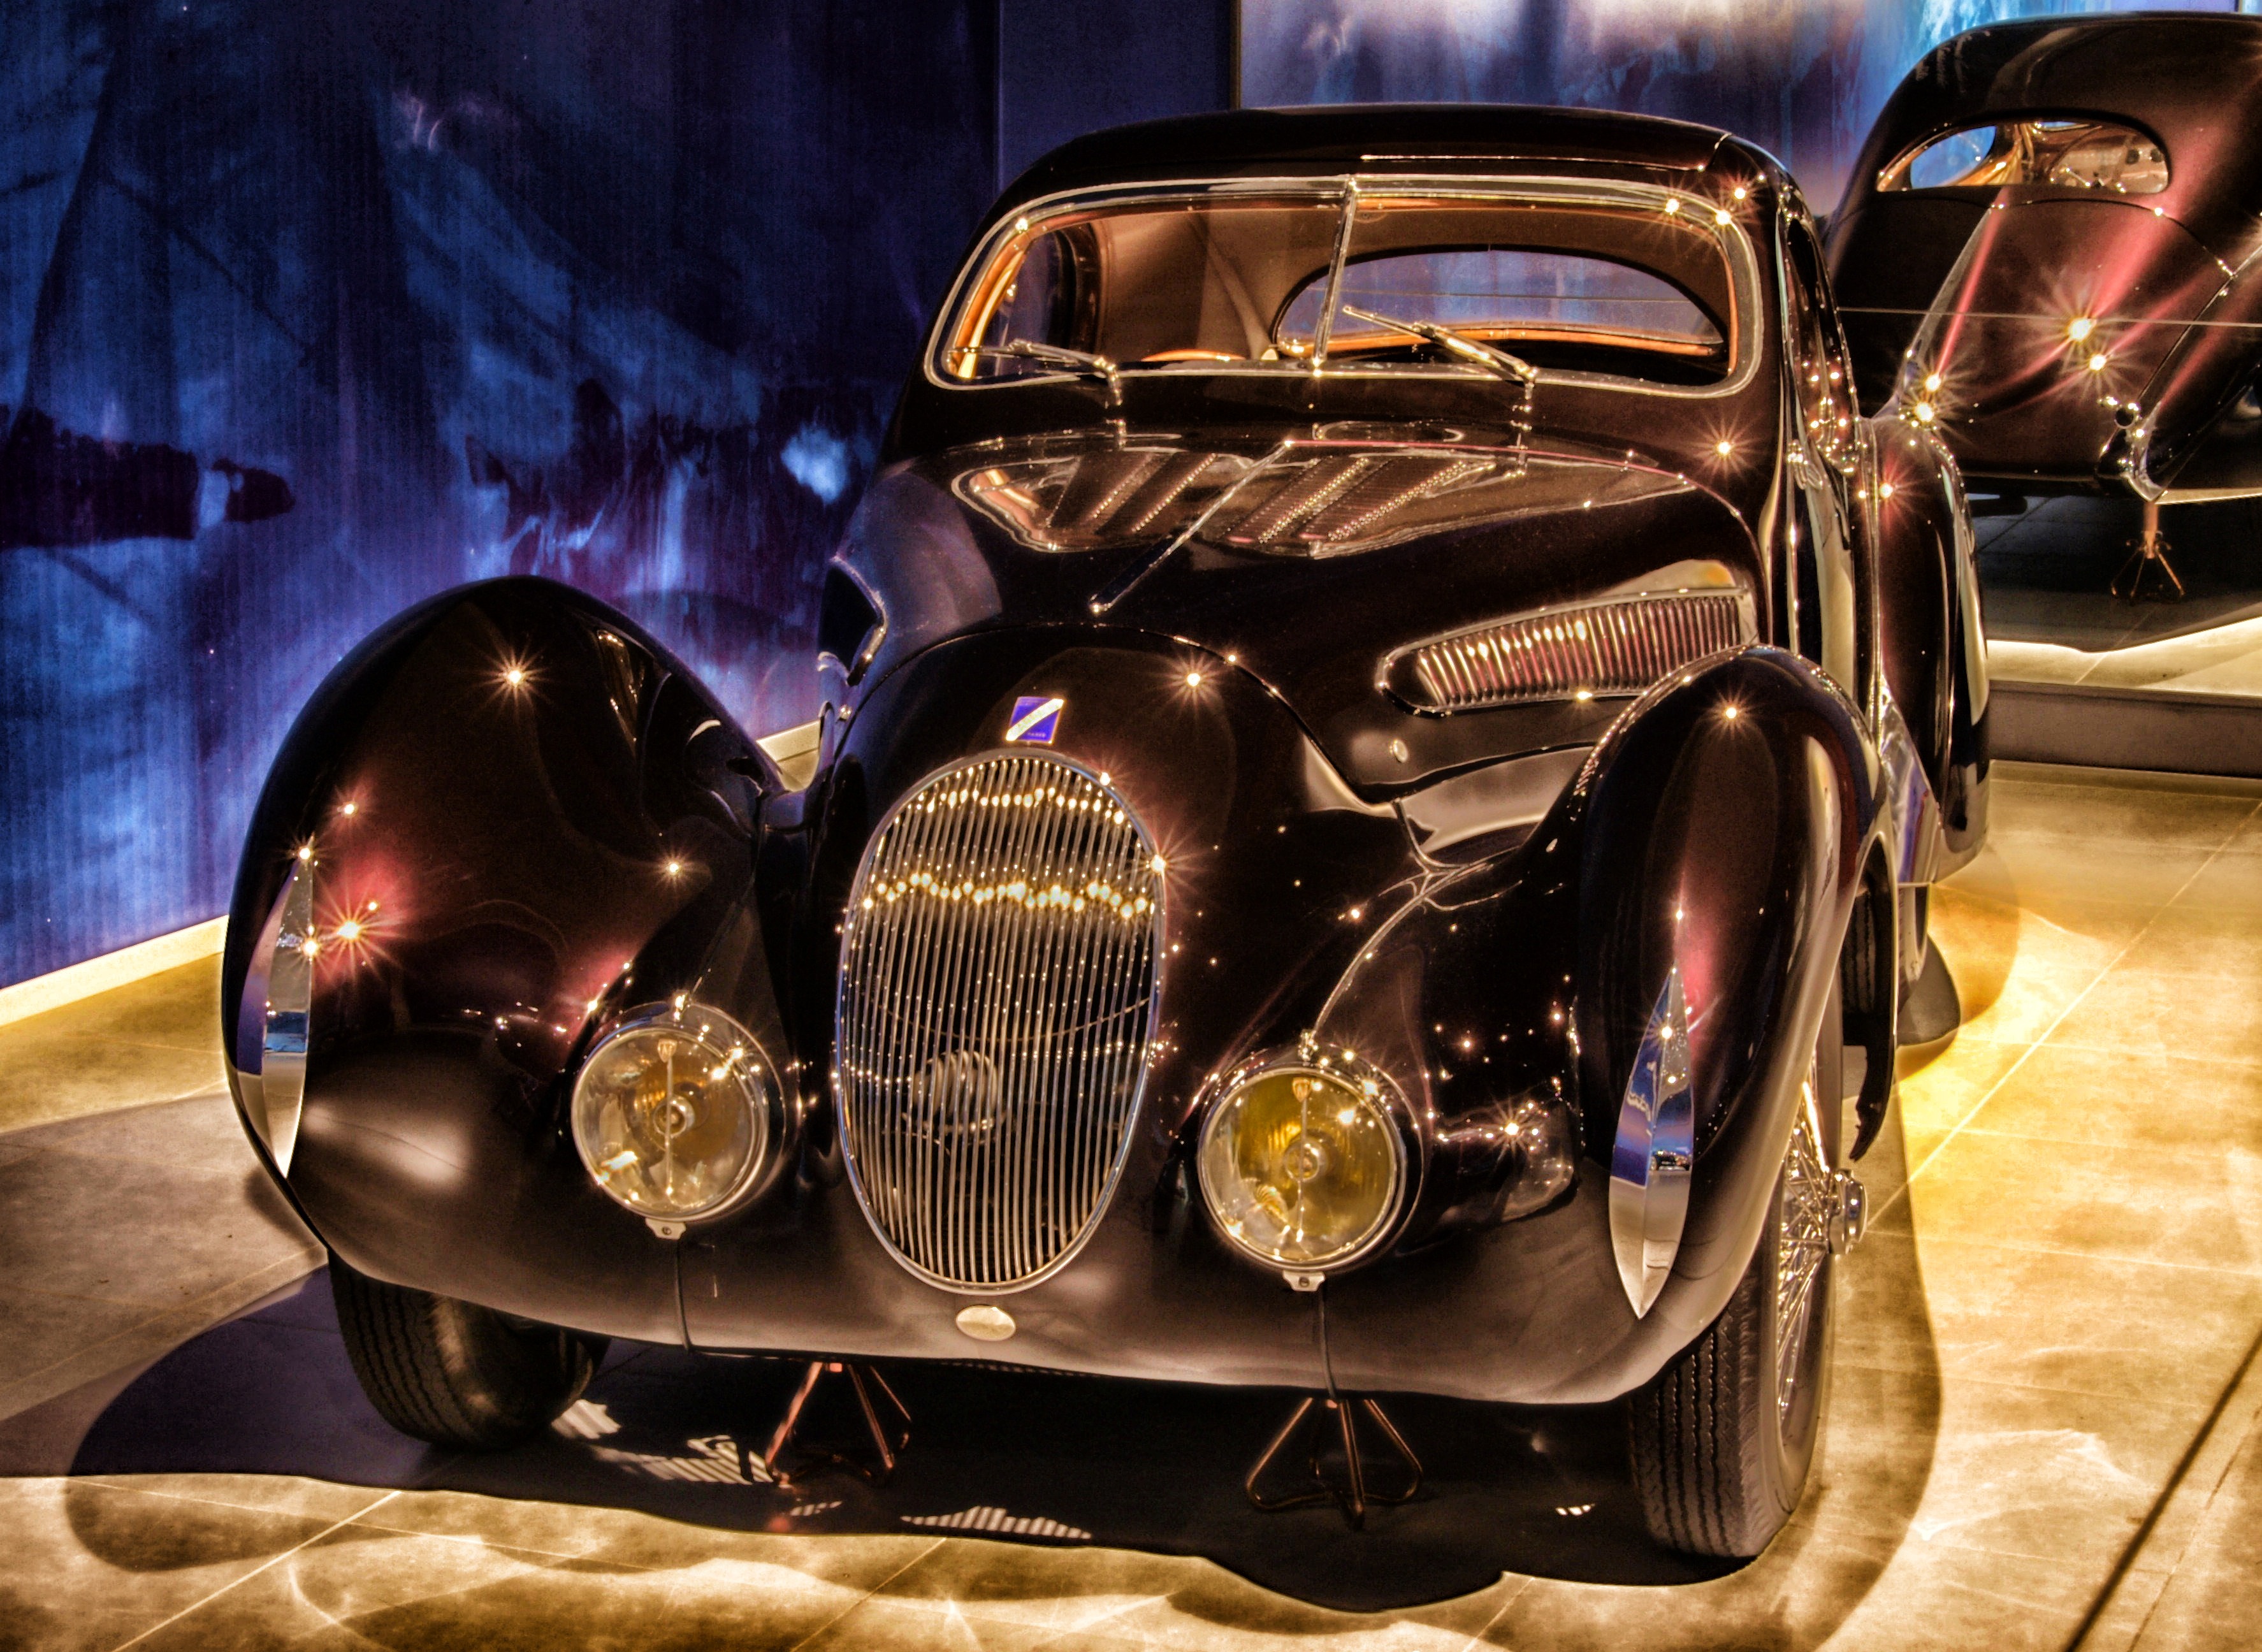
car, vintage, antique, automobile, transportation, vehicle, auto, machine, nostalgia, motor vehicle, vintage car, hdr, lovely, beauty, beautiful, oldies, pretty, classic, 1937, motorcar, land vehicle, automobile make, automotive design, oldster, days gone by, talbot lago